Victor-Alphonse Huard

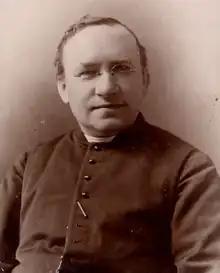
Victor-Alphonse Huard c.1910

Victor-Alphonse Huard (born Joseph-Alphonse, sometimes given as Joseph-Victor Alphonse; 28 February 1853 – 15 October 1929) was a French-Canadian churchman, naturalist, writer and editor. He was a popular educator and promoter of the natural sciences, although his anti-evolutionist stance garnered him criticism both in Quebec and elsewhere. He was the founder or editor of several publications, most notably the "Naturaliste Canadien", and wrote a number of manuals. Although not particularly qualified for the position, he became the first Provincial Entomologist of Quebec.